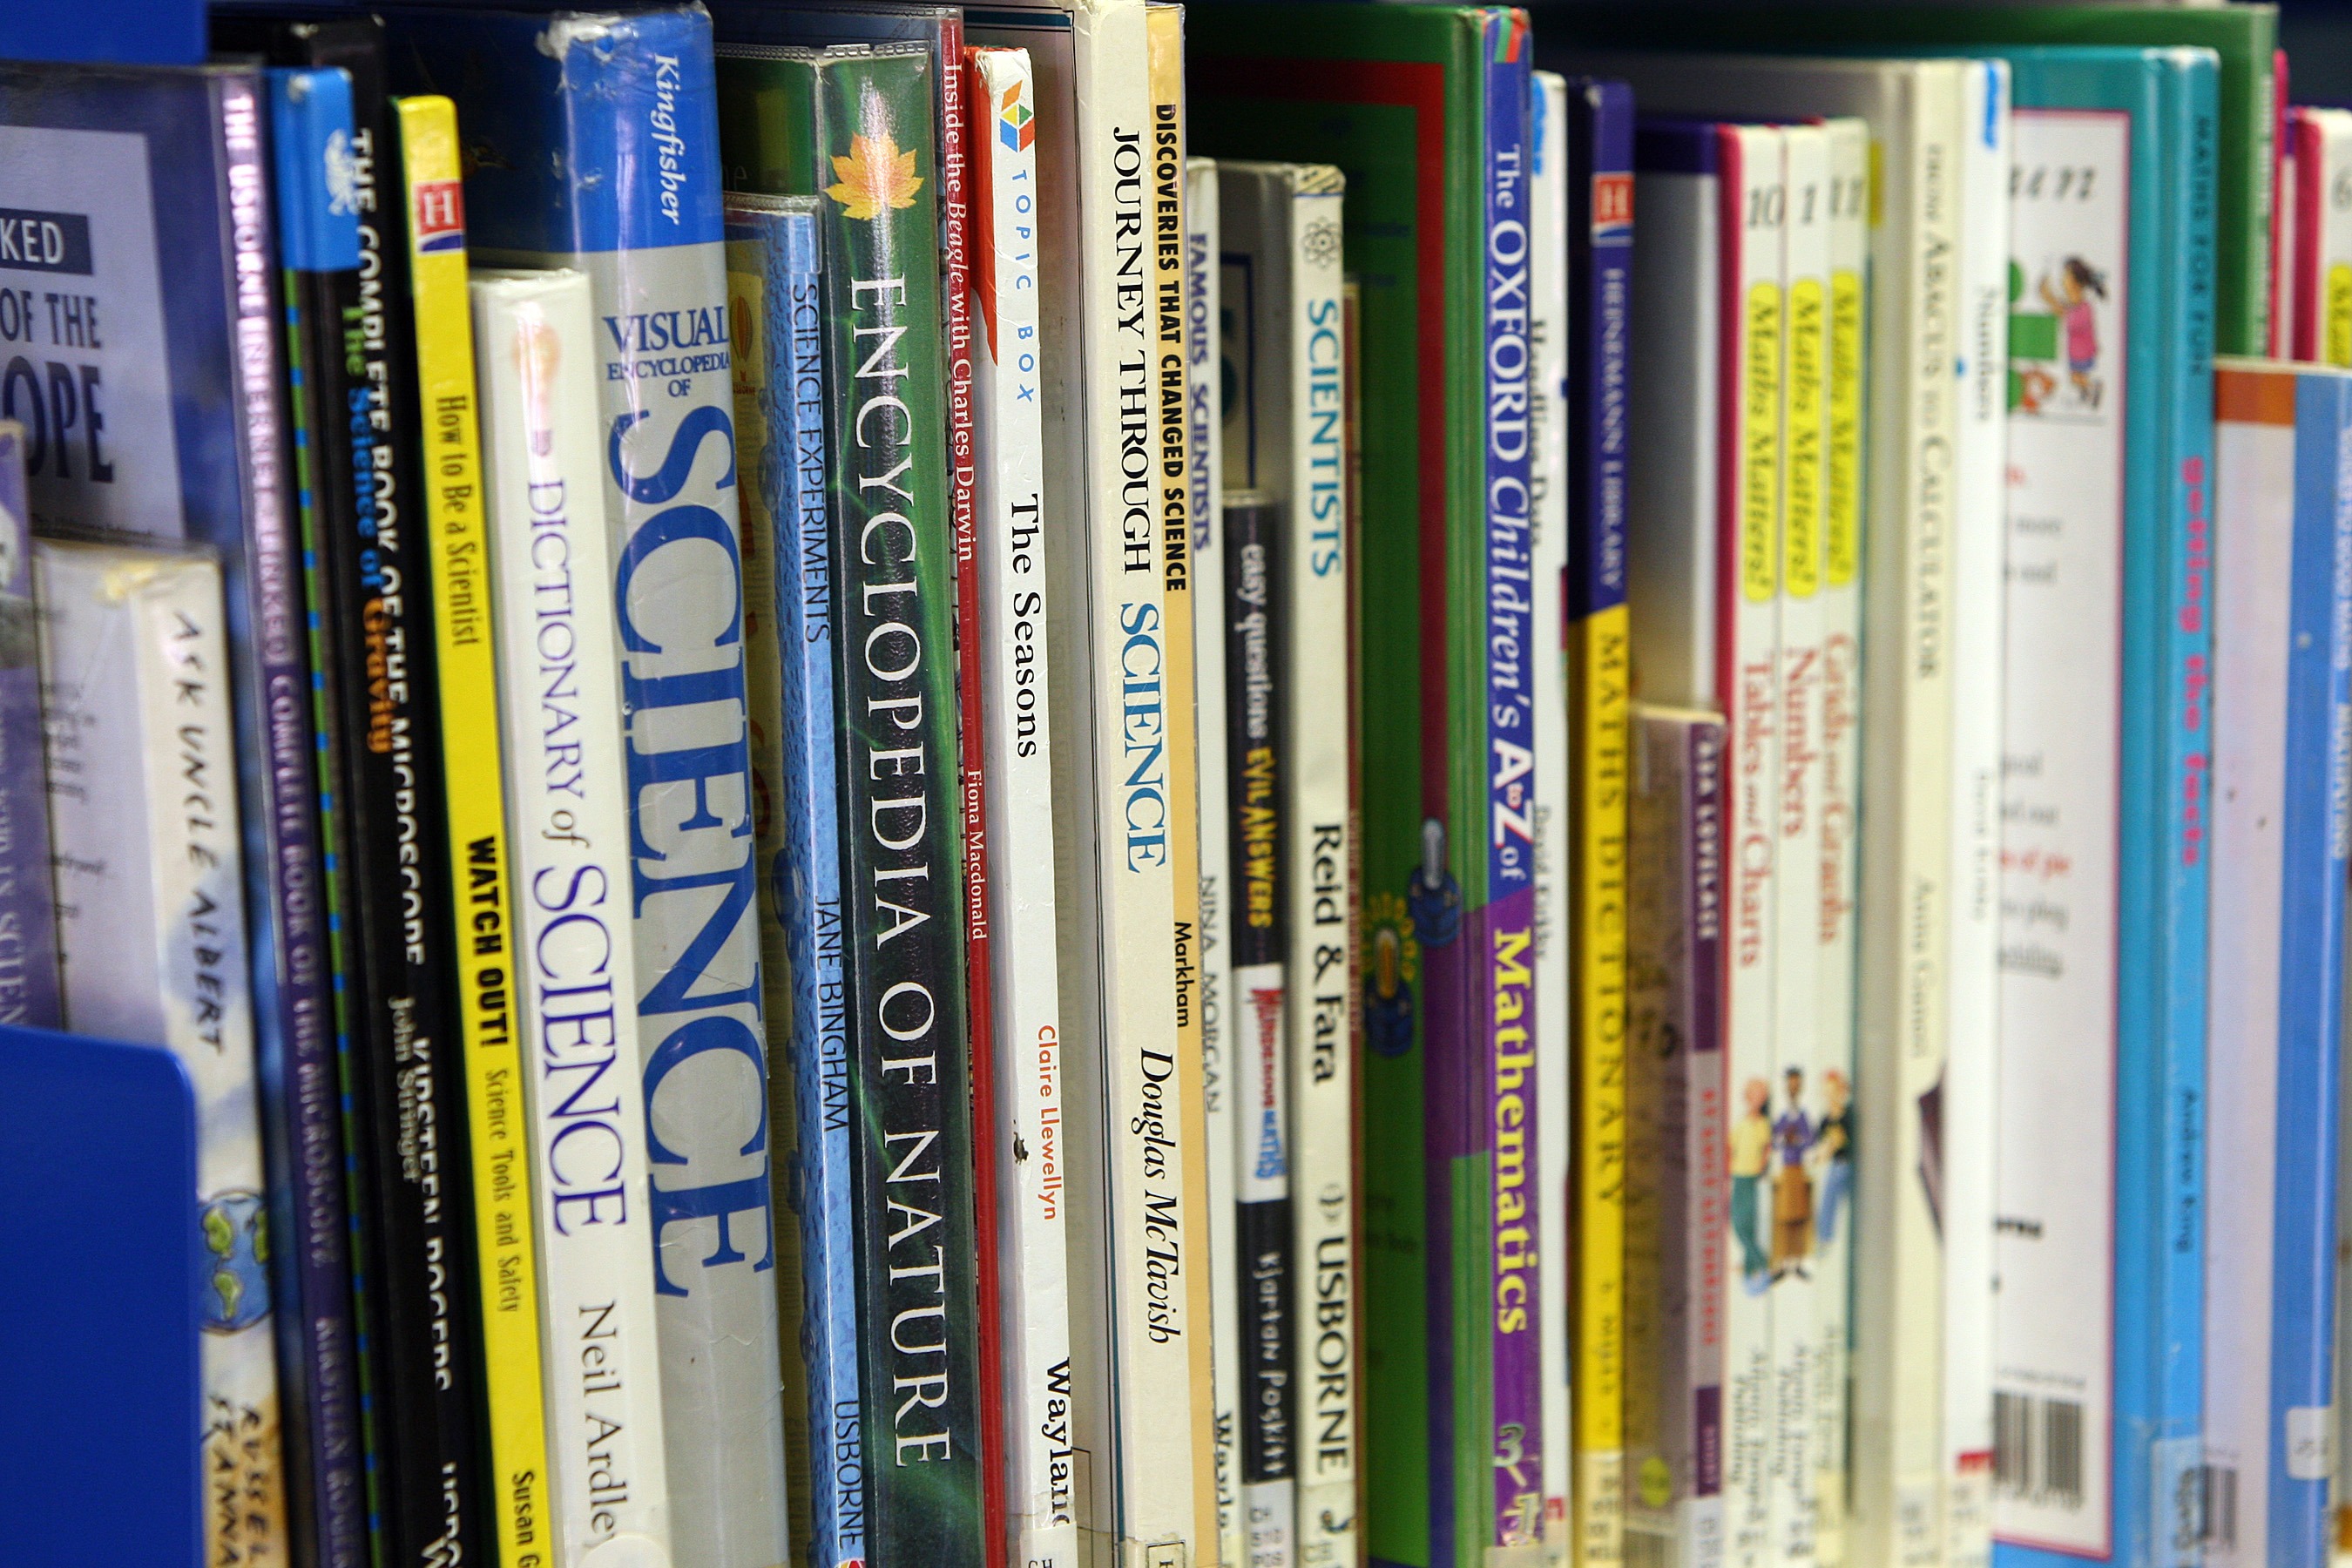
book, reading, collection, organized, shelf, interior design, arrangement, science, arranged, books, shelves, studying, learning, educational, information, data, knowledge, groups, resources, sets